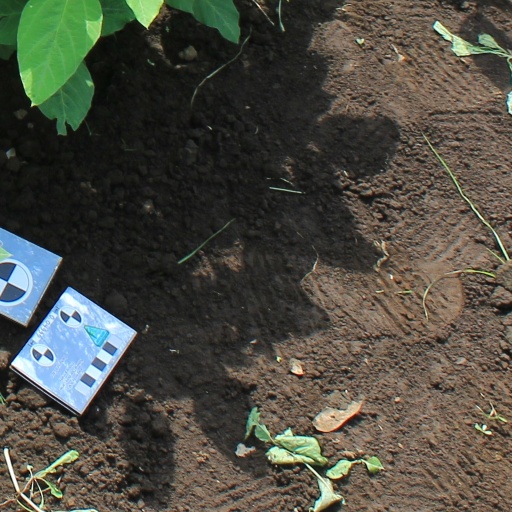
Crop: soybean